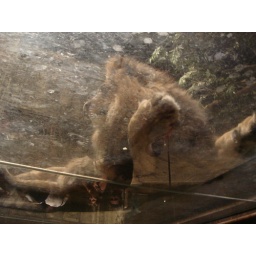
&amp;quot;Dana Ba5af min kalb e6la3liasad!!&amp;quot; said 3adel ImamSorry its not very clearbecause the glass is scratched by the lions